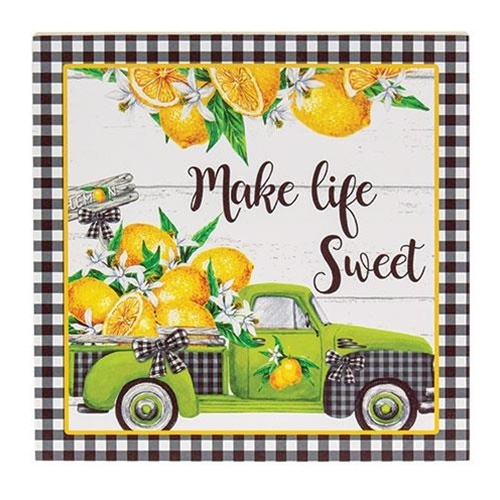
Make Life Sweet Lemon Truck Square Block
Make Life Sweet Lemon Truck Square Block is a wooden block sign that depicts a green truck with buffalo check accents. Block reads, "make life sweet" in black text over a white woodgrain background with lemon illustrations and a white and black buffalo check border. It looks great on tabletops, counters, and shelves and it measures 8" high by 8" wide by .75" deep.
Brand: CWI
Category: Home & Garden > Decor > Decorative Plaques